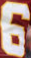
Number: 6